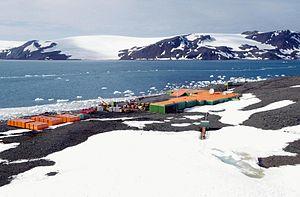
La base antarctique Comandante Ferraz est une station de recherche brésilienne sur l'île du Roi-George au nord de la péninsule Antarctique. C'est une composante du programme antarctique brésilien. Située au fond de la baie de l'Amirauté, sur la péninsule Keller, elle est voisine de la base péruvienne Machu Picchu et de la base polonaise Henryk Arctowski.
Luís Antônio de Carvalho Ferraz, né le 21 février 1940 à São Luís et mort le 11 août 1982 à Halifax, est un officier de la Marine brésilienne, à la fois ingénieur, hydrographe et océanographe, connu pour être un pionnier de l'Antarctique.